Isabel Bannerman

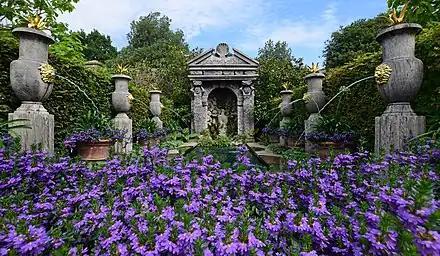
The Collector's Earl Garden at Arundel Castle

In 1993 the Bannermans sold The Ivy and relocated to Hanham Court. There, they restored the court and established a garden open to the public.